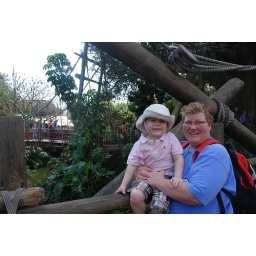
in the swiss family Robinson tree house